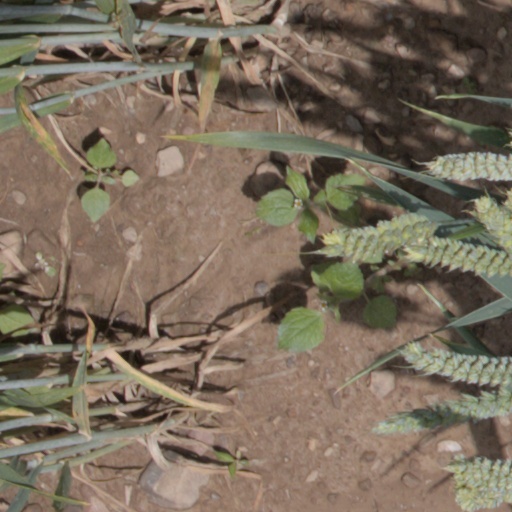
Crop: wheat